Chicano art movement

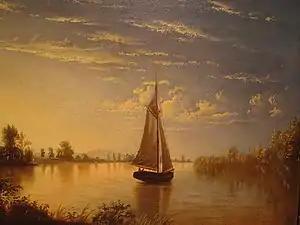
"Sunset on the Sacramento River" by Fortunato Arriola, 1869, Cantor Art Center, Stanford University

The formation of the National Farm Workers Association (NFWA), co-founded by César Chávez, Dolores Huerta, and Gil Padilla, sought to unionize Mexican-American labor forces to fight for improved wages/working conditions through such forms as strikes, marches, and boycotts was a notable spike in the national awareness of El Movimiento. Using symbols, such as the black eagle and creating unique poster and union art, helped raise awareness of the social issues NFWA faced, even while the workers themselves were largely invisible.